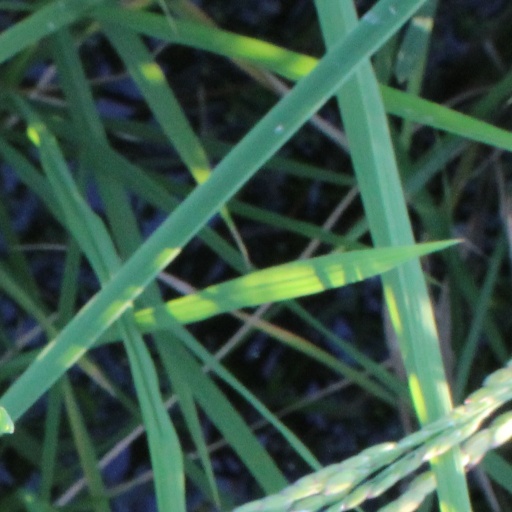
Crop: rice